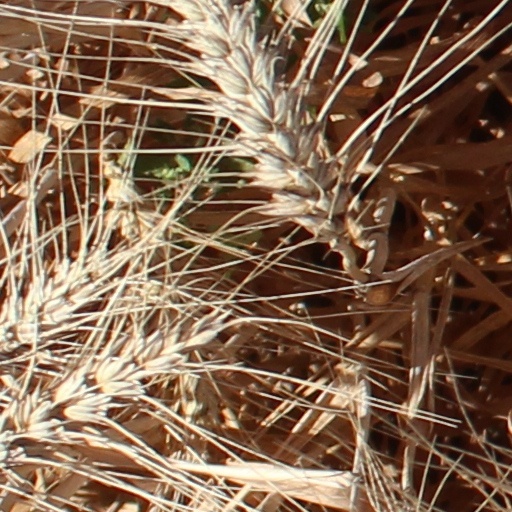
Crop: wheat